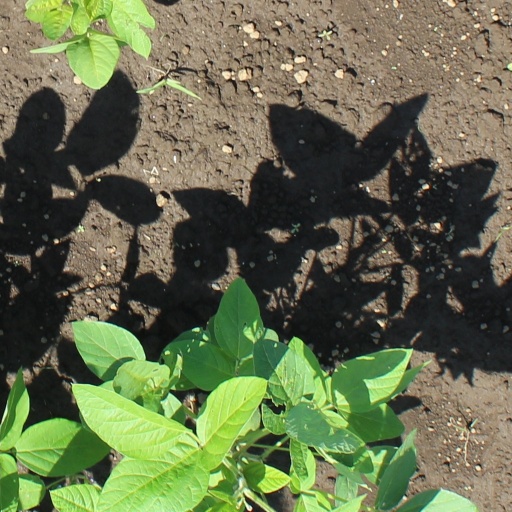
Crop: soybean